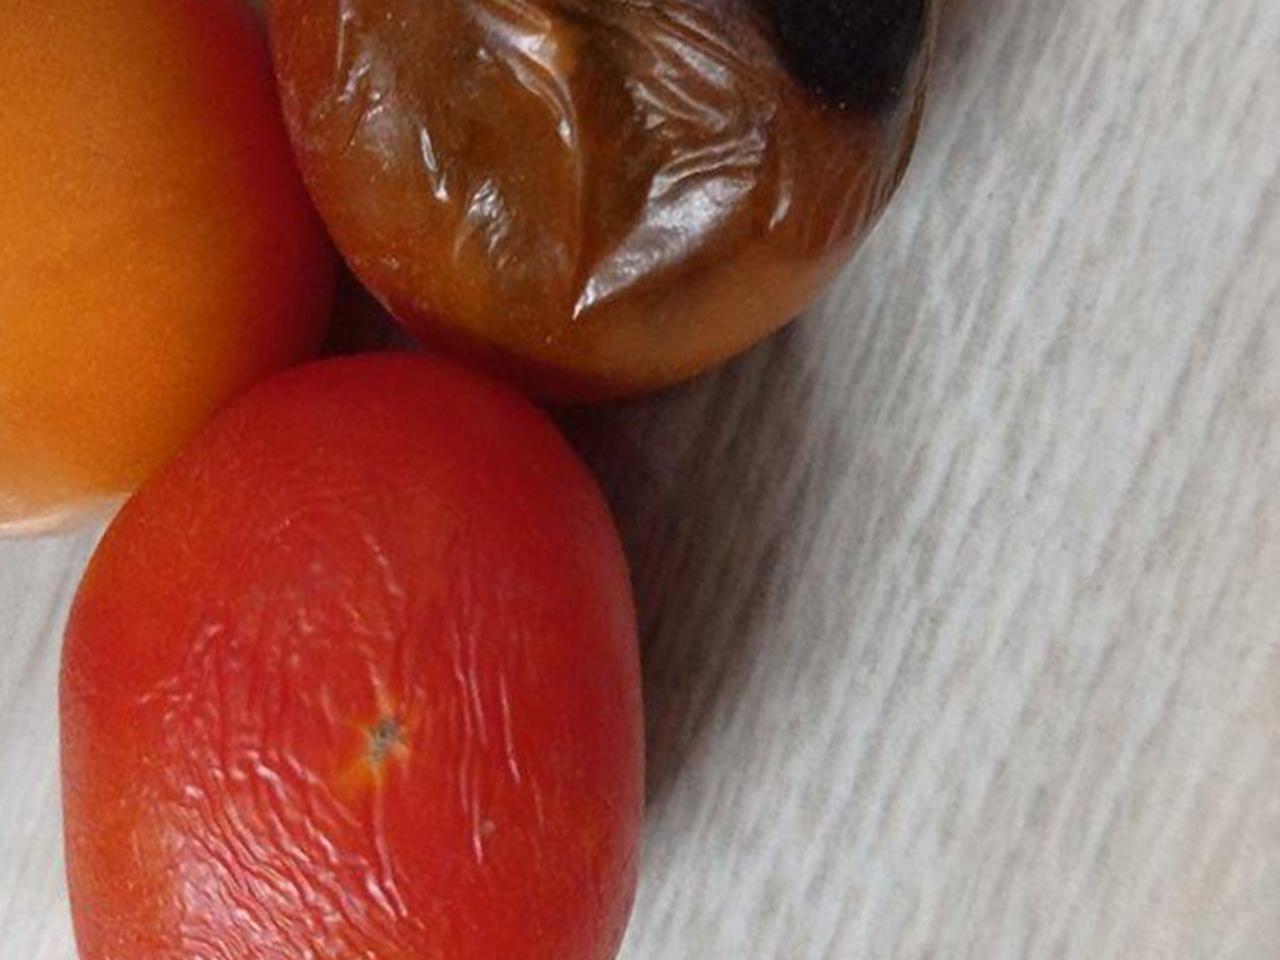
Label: Rotten